Arcade Building (Fort Pierce, Florida)

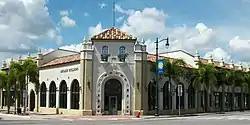

Built in 1926, the Arcade Building is a historic building in downtown Fort Pierce, Florida. It is located at 101 U.S. 1, North. Built in a Spanish Colonial Revival style, when built it was the largest commercial building in Fort Pierce. On October 12, 2001, the structure was listed on the U.S. National Register of Historic Places. The building was used for retail and office space until the 1980s when a fire damaged a third of the building. Since then the building was underused until the facade and the interior were restored in 2002. Its restoration was a major priority in the city's redevelopment.